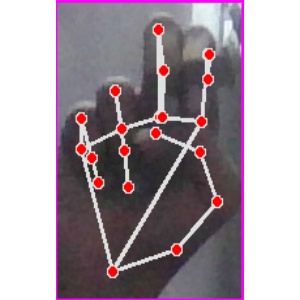
अक्षर: ह